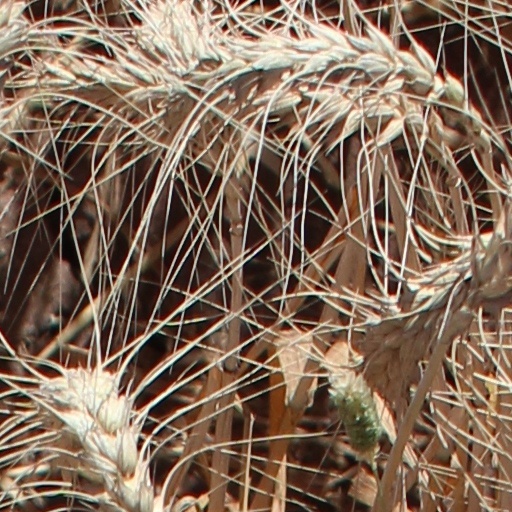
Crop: wheat